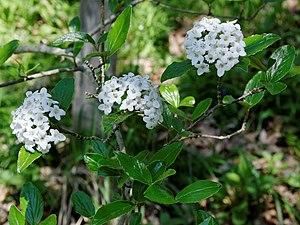
Viburnum x burkwooduu Burkw. &amp
Vaccaria - fam. Caryophyllacées